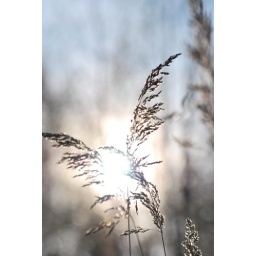
Glowing butterfly in the grass